Subversive Festival

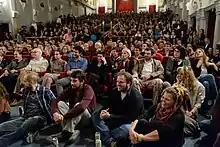
Audience at the Festival

The Festival was initially founded as the Subversive Film Festival in 2008 which celebrated the 40th anniversary of the protests of 1968. The initial edition of the festival included screening of the films by Chris Marker and Jean-Luc Godard as well as public lectures by Slavoj Žižek, Ernesto Laclau, Chantal Mouffe and others. Each edition of the festival has an overarching theme that invites critical examination and public debates. In 2009 the Festival was dedicated to China, in the context of the 60th anniversary of the Communist Revolution, whereas in 2010 its theme was the history, present and future of the idea of socialism.